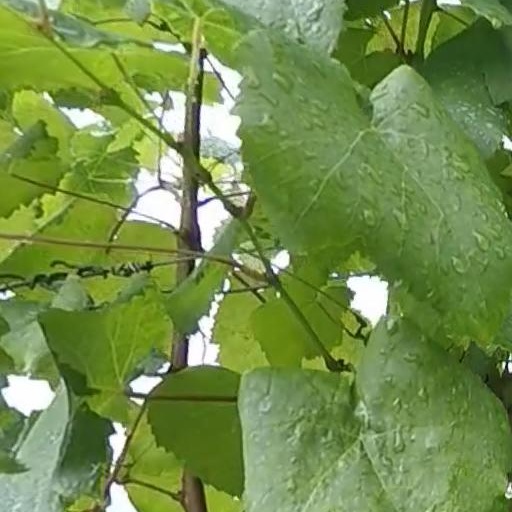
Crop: grape